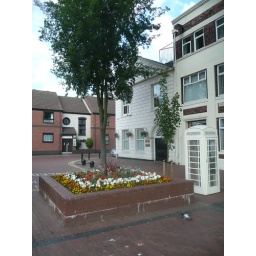
Nelson Street, Hull with distinctive white telephone box found in only in the Hull area.